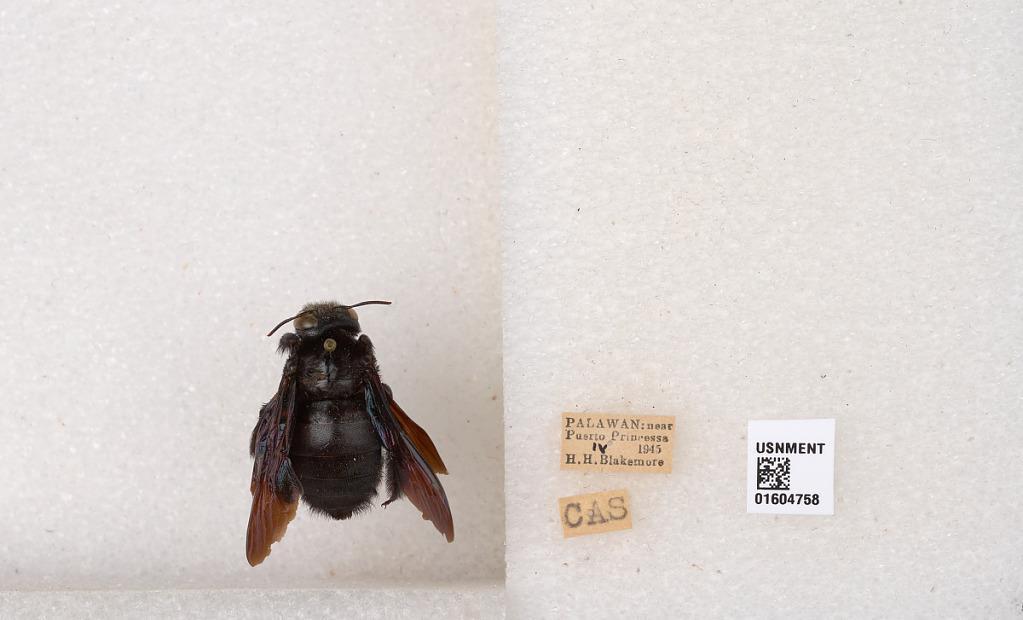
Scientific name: Xylocopa
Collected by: Barbielini
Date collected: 1945-4-1
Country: Philippines
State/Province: Mimaropa
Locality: Palawan, near Puerto Princessa